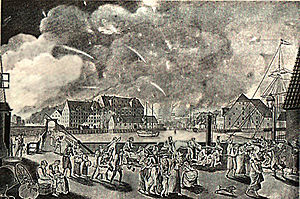
Englandskrigene / Optakt / Københavns bombardement
København set fra Christianshavn, natten mellem 4 og 5 september 1807, efter C.W. Eckersberg
København set fra Christianshavn, natten mellem 4 og 5 september 1807. Langebro, der dengang var en gangbro, ses på maleriet The original is coloured! See for example: http://1.bp.blogspot.com/_5WYzQpmkOZ4/RuBE7aZNyTI/AAAAAAAAAbk/JXC5pKXR0UU/s1600-h/IMG_0579.JPG
Englandskrigene er den almindelige betegnelse for Danmark-Norges deltagelse i Napoleonskrigene.